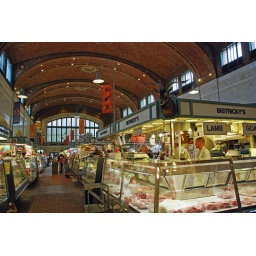
Cleveland, Ohio. The market was started in 1840; the current building dates to 1912.